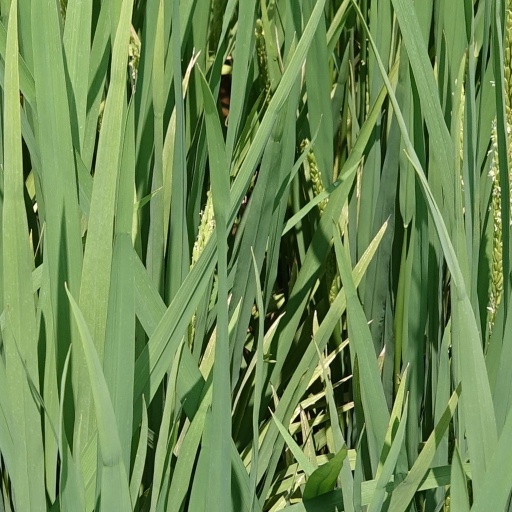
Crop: rice